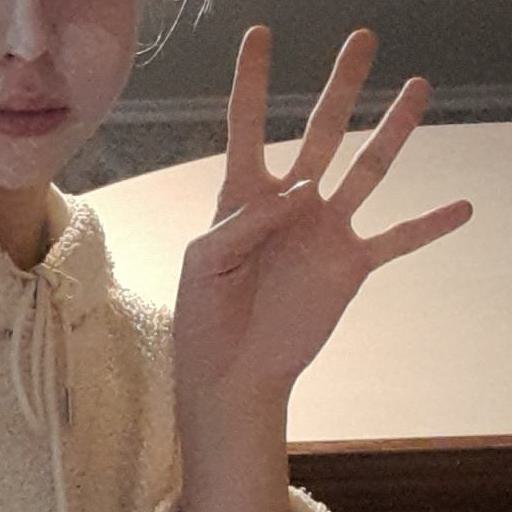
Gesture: four